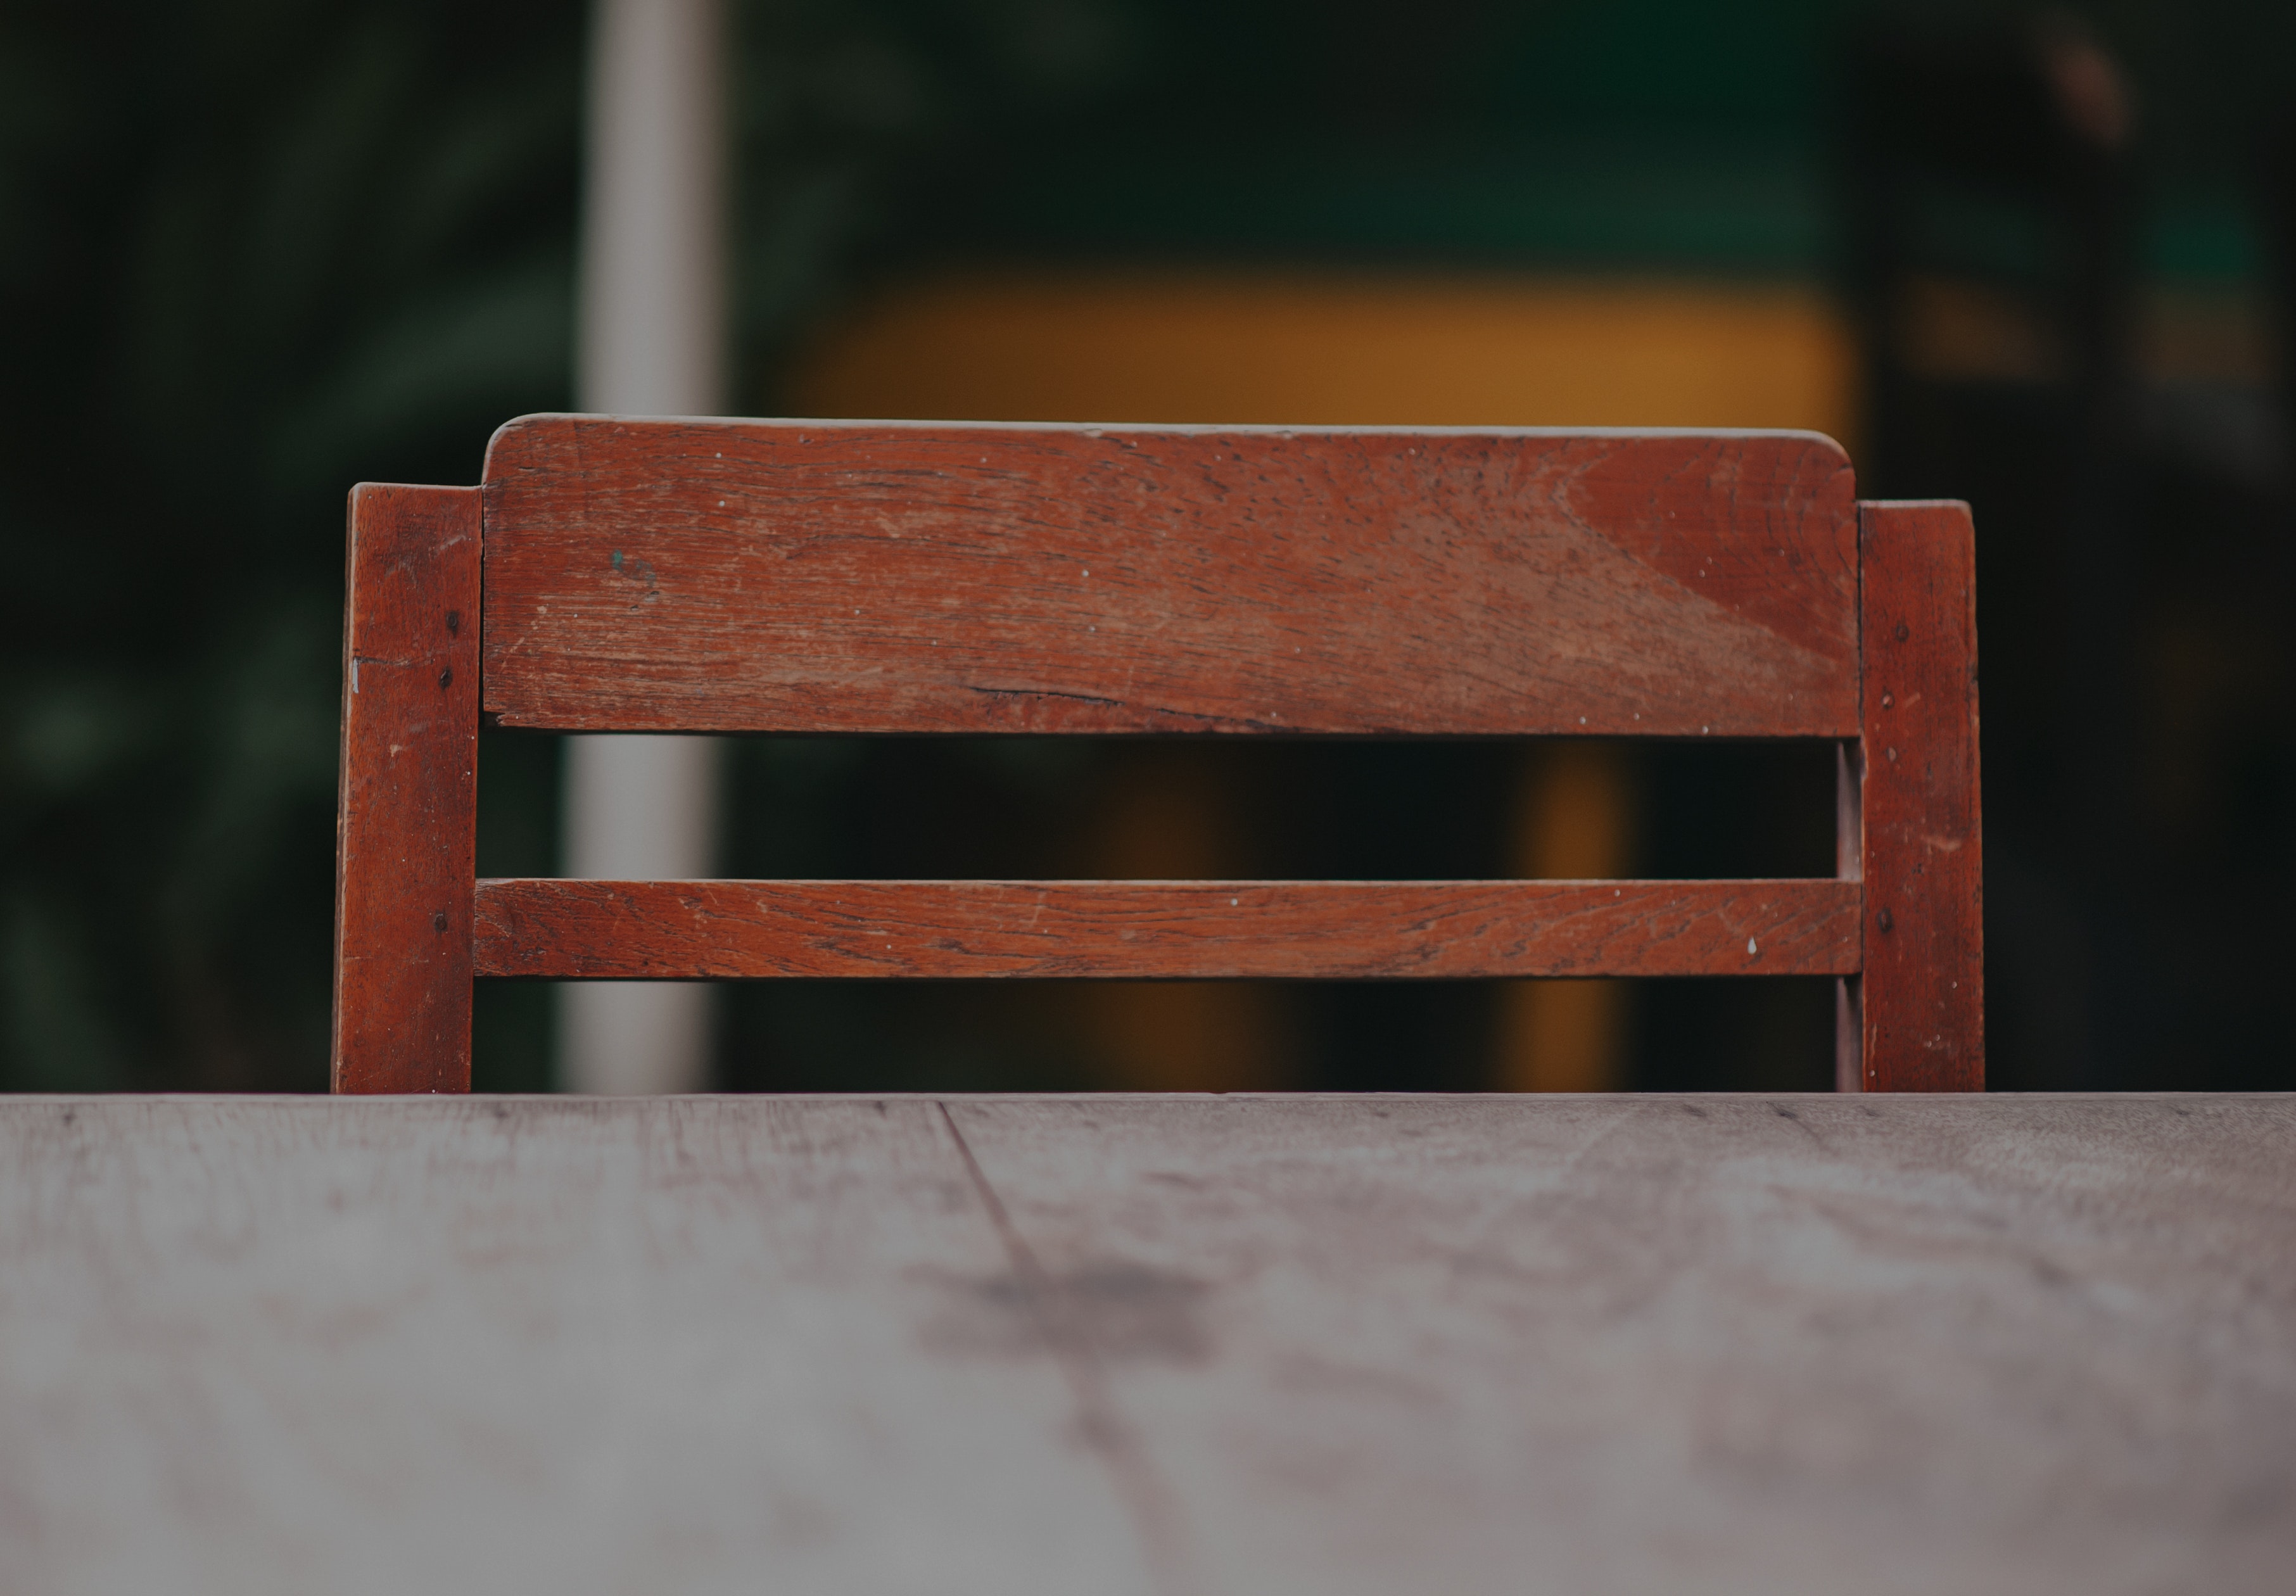
wood, furniture, rectangle, line, table, hardwood, wood stain, plywood, chair, metal